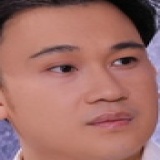
ca sĩ Dương Triệu Vũ